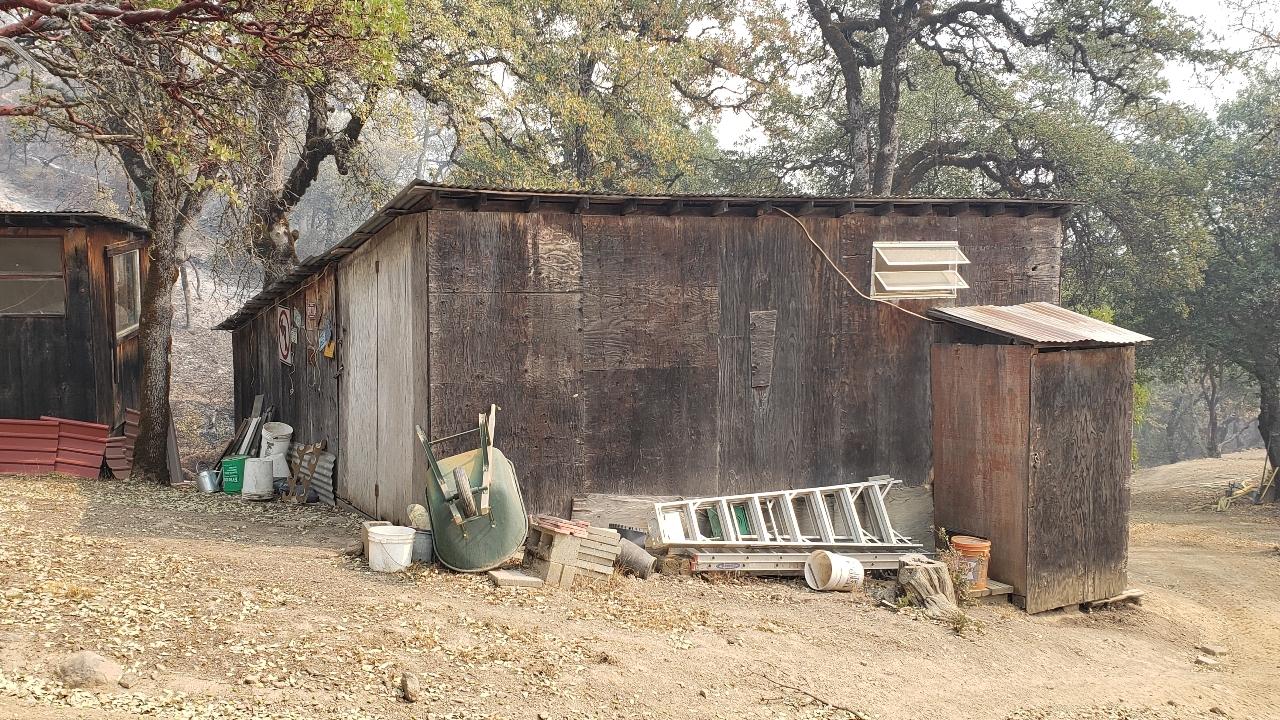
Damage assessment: no_damage